A Breed Apart

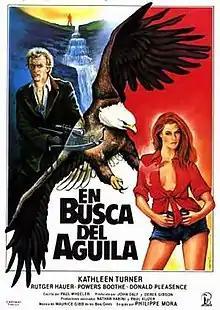
Spanish film poster

A Breed Apart is a 1984 American drama film directed by Philippe Mora. It stars Kathleen Turner, Rutger Hauer and Powers Boothe.